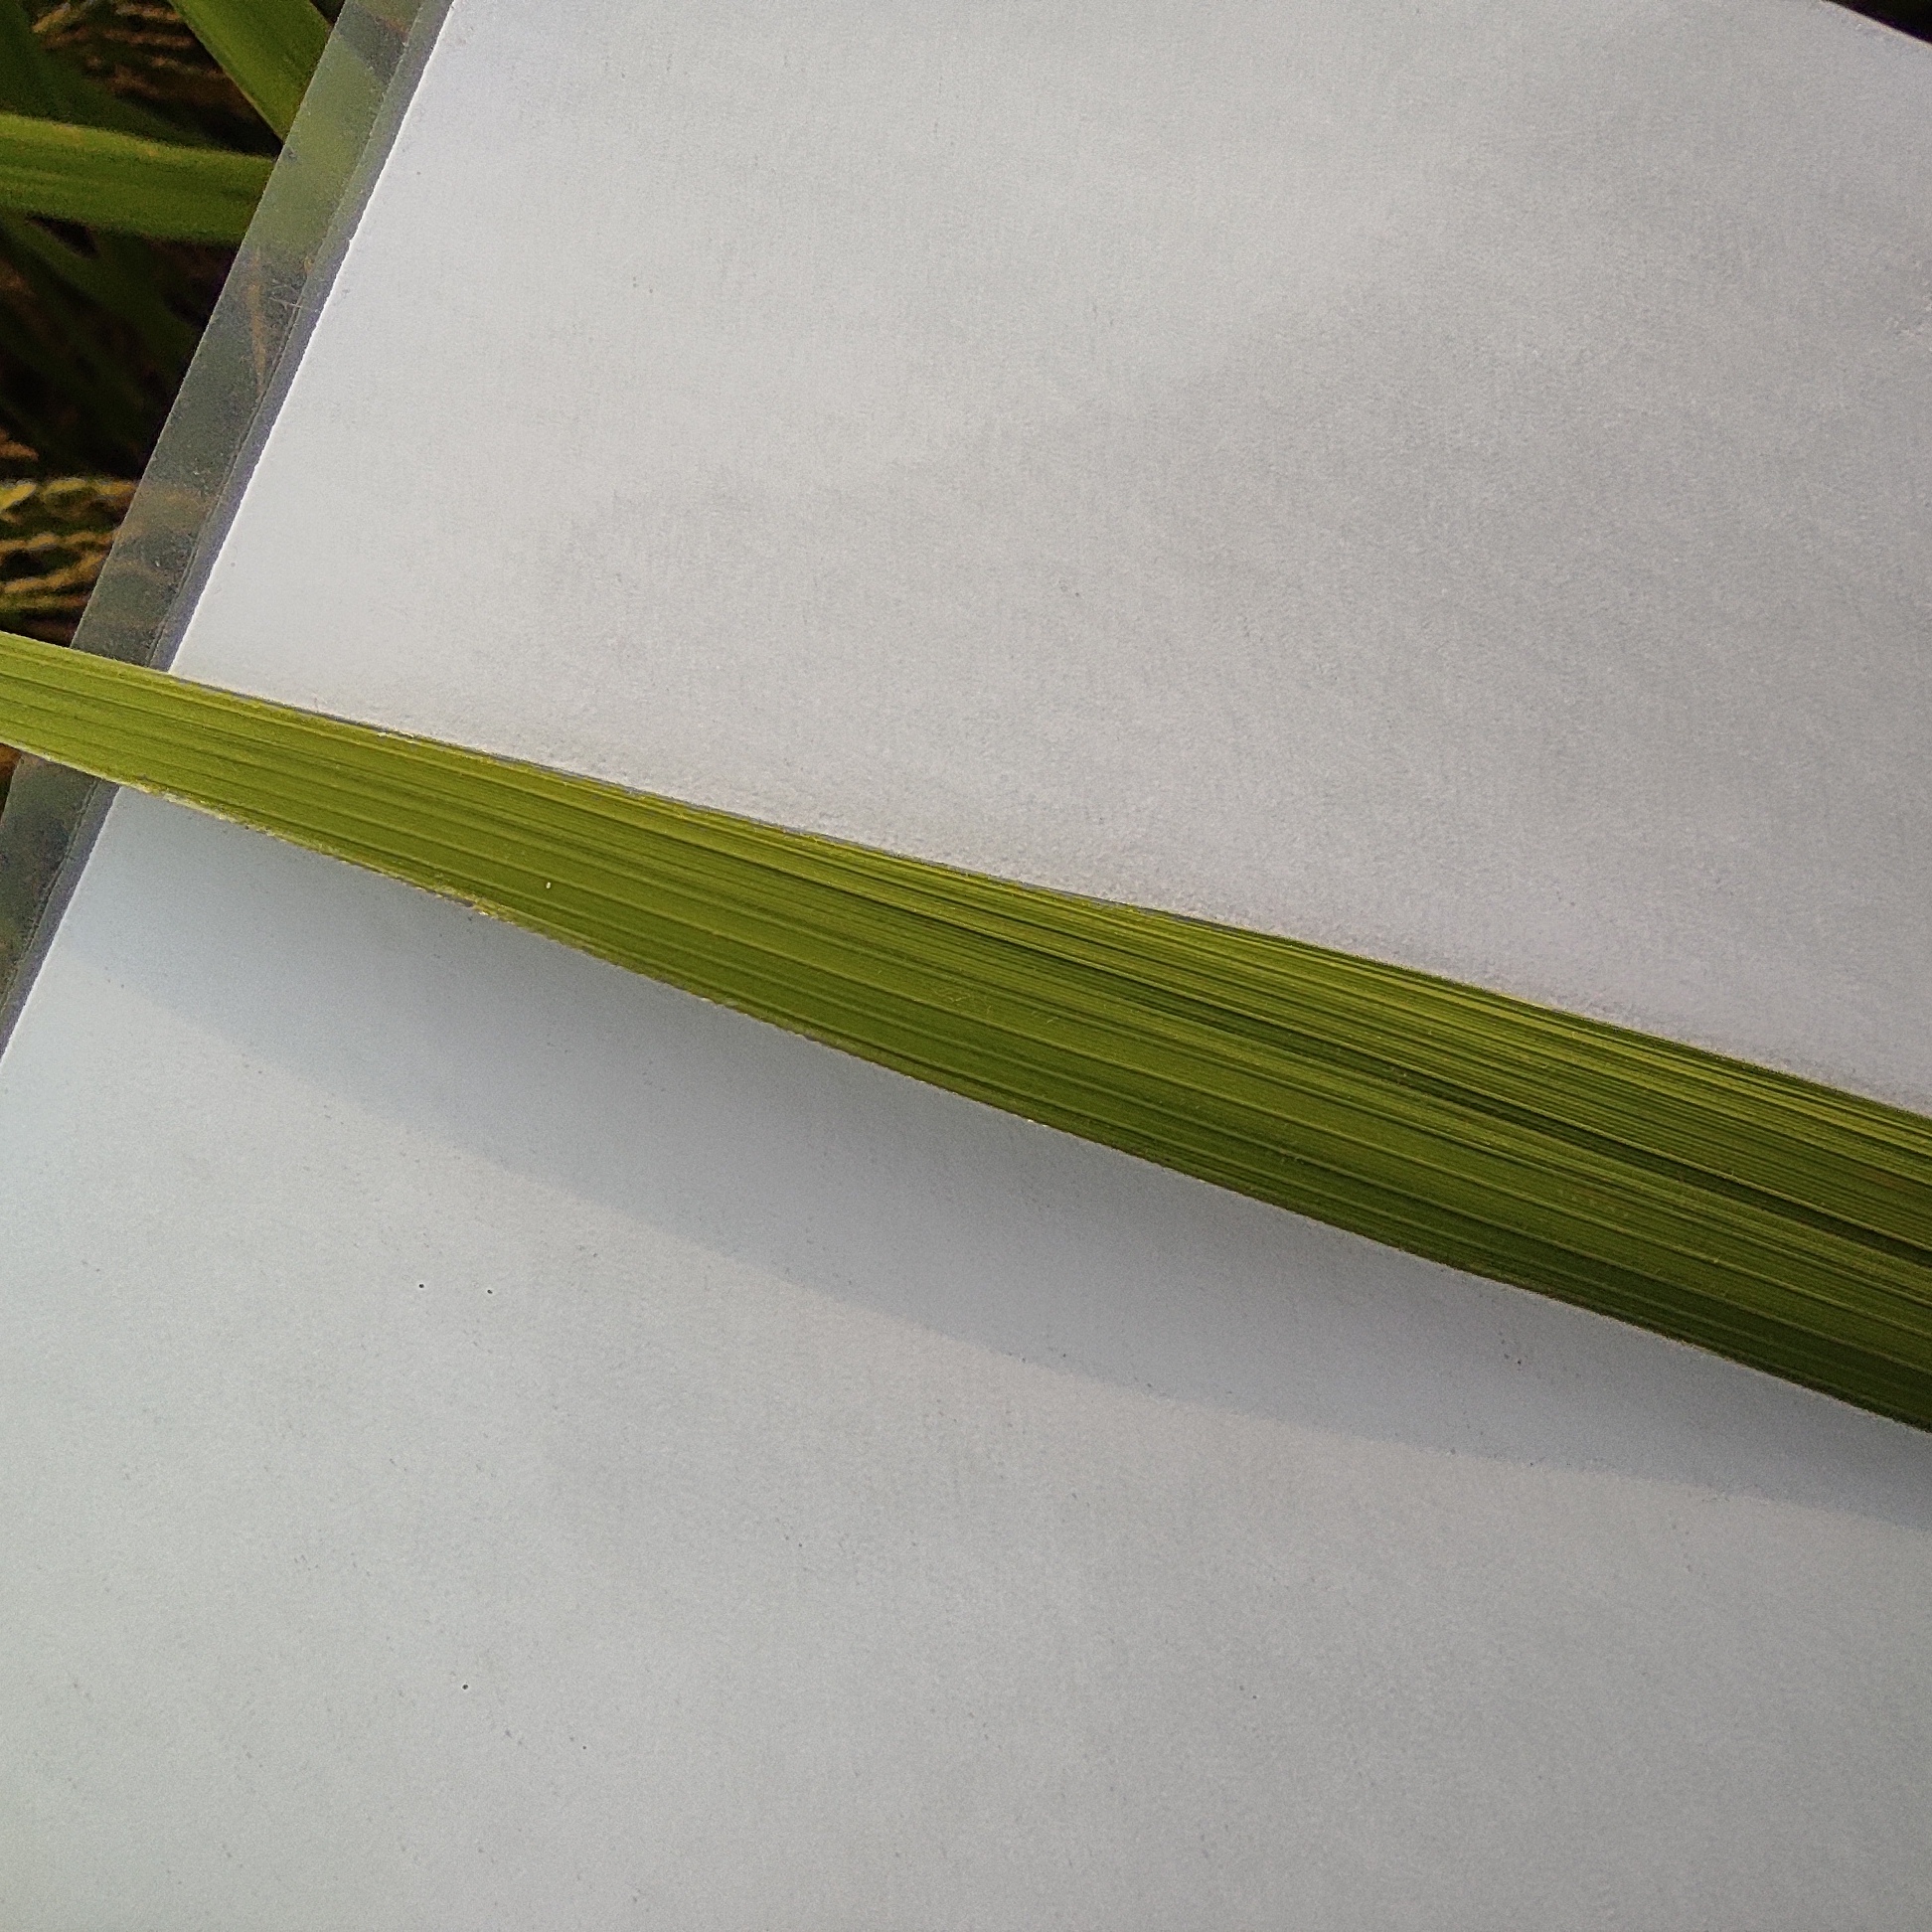
Label: Healthy